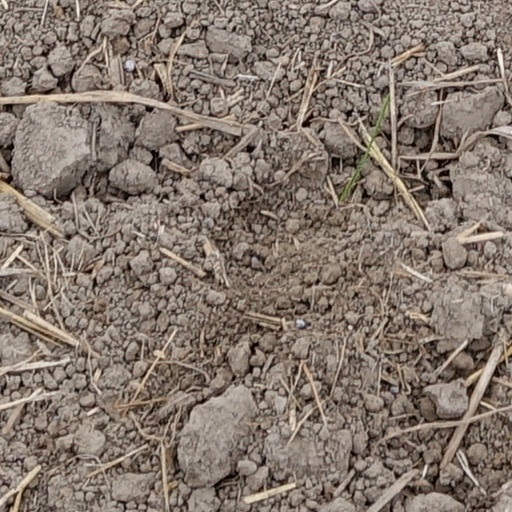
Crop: wheat